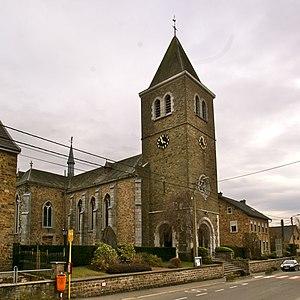
Hauset (Belgique): Église de Saint Roch